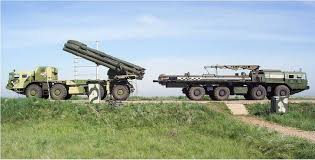
Label: BM-30